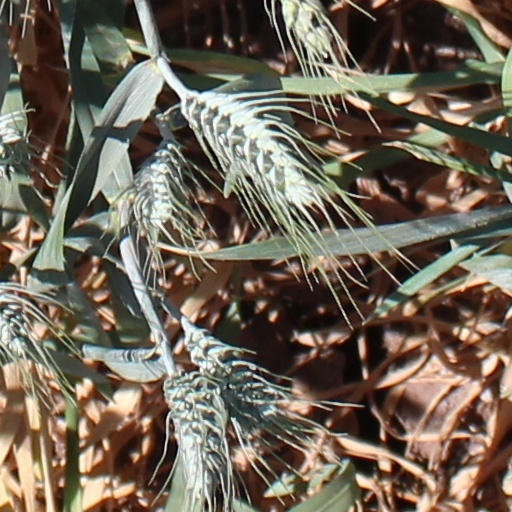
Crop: wheat